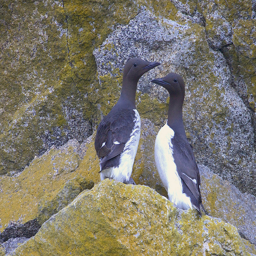
Two black and white sea birds standing on mossy rocks.
Two birds looking at each other on a moss covered rock.
Two birds standing next to each other on a rocky hillside.
Two birds on a lichen covered rock against a cliff.
Two black and white birds are sitting in the rocks.